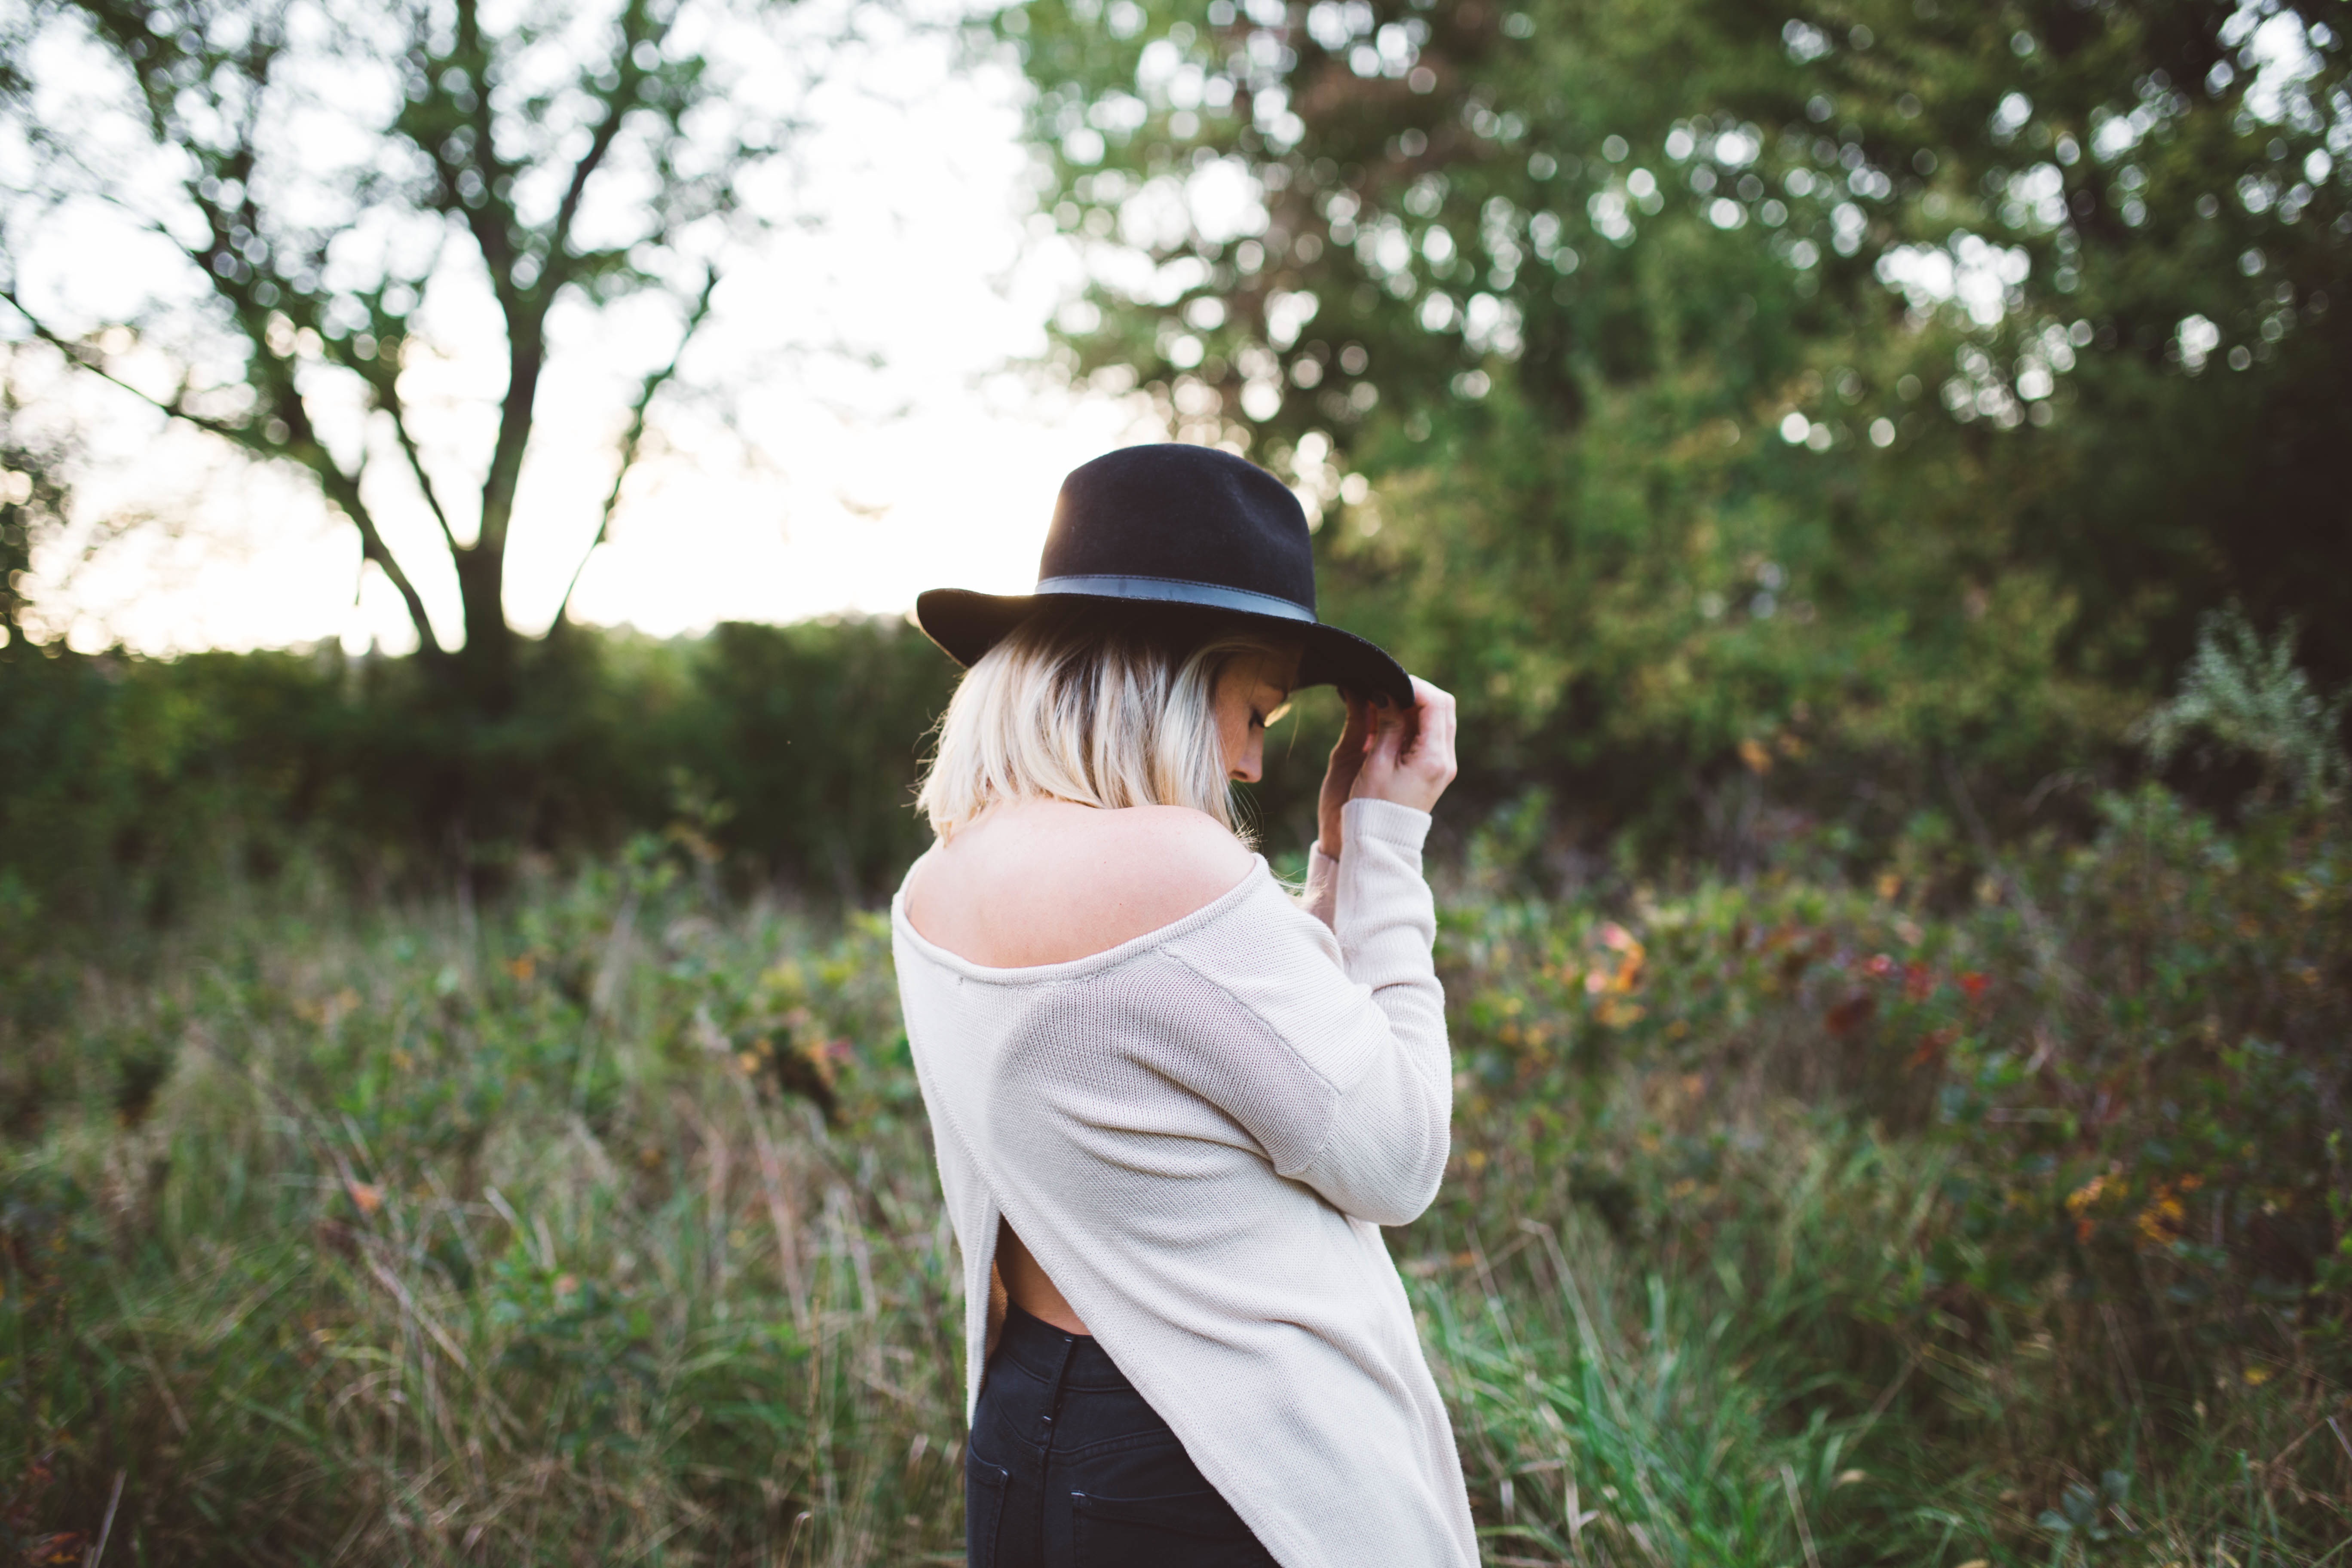
grass, girl, woman, female, spring, hat, outdoors, photograph, shy, interaction